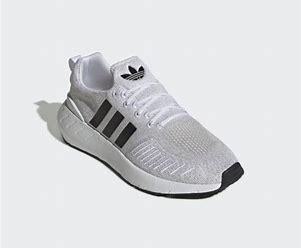
Brand: Adidas
Model: Swift Run 22